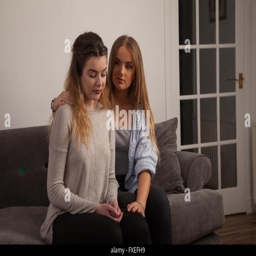
young women comforting each other at home on a sofa